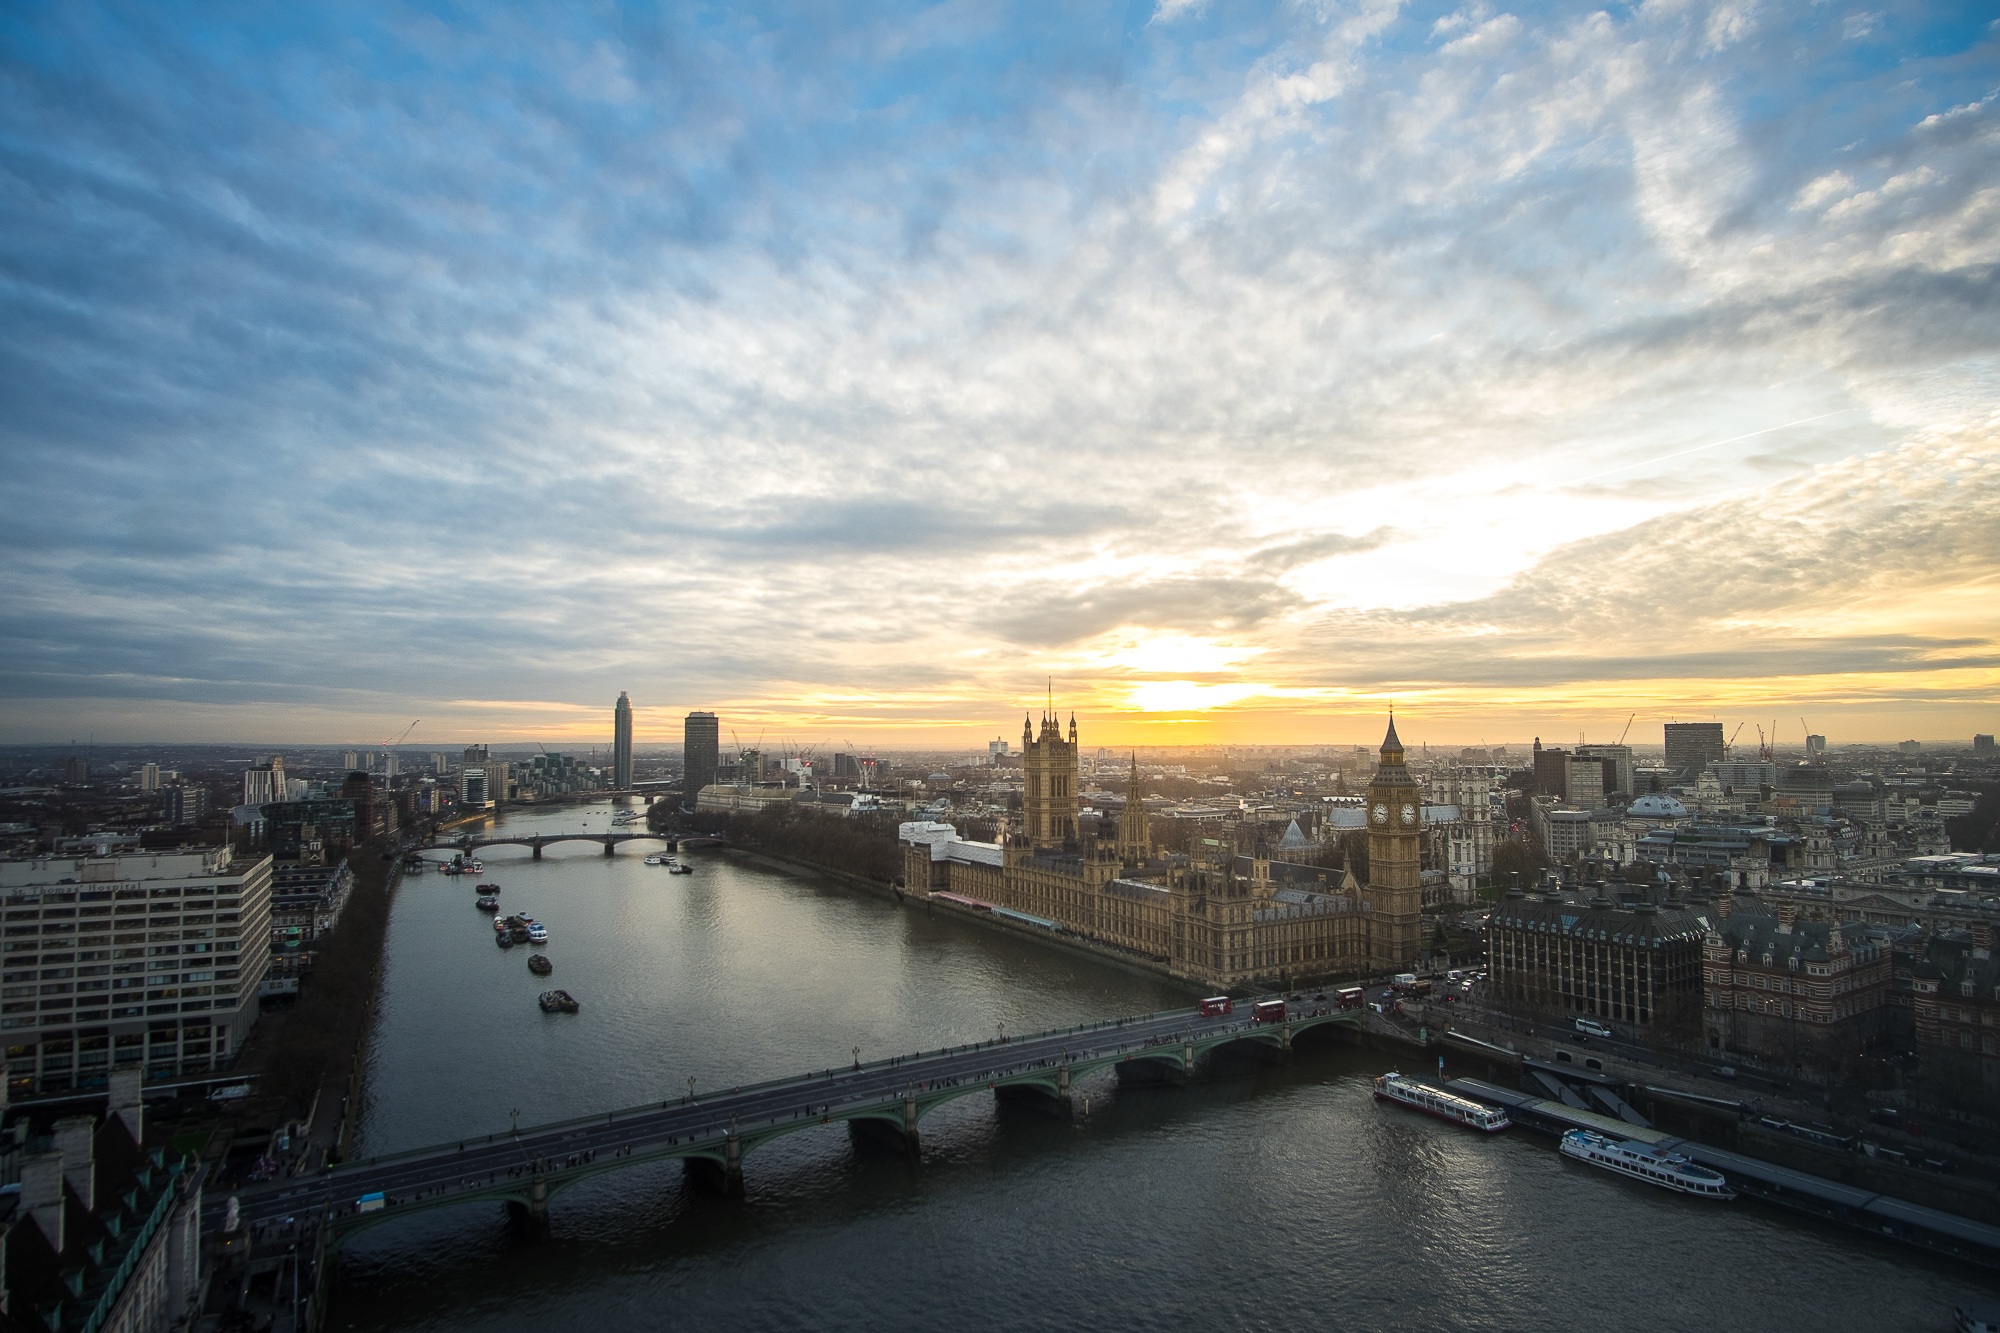
sea, horizon, dock, cloud, sky, sunrise, sunset, bridge, skyline, sunlight, morning, dawn, city, river, cityscape, panorama, dusk, evening, reflection, landmark, harbor, waterway, big ben, places of interest, uk, england, london, united kingdom, river thames, urban area, human settlement